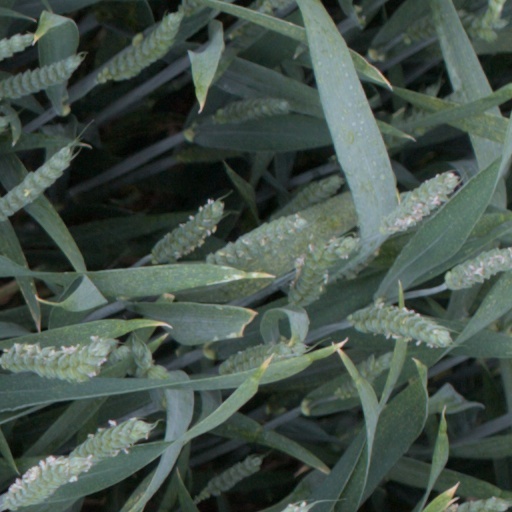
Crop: wheat